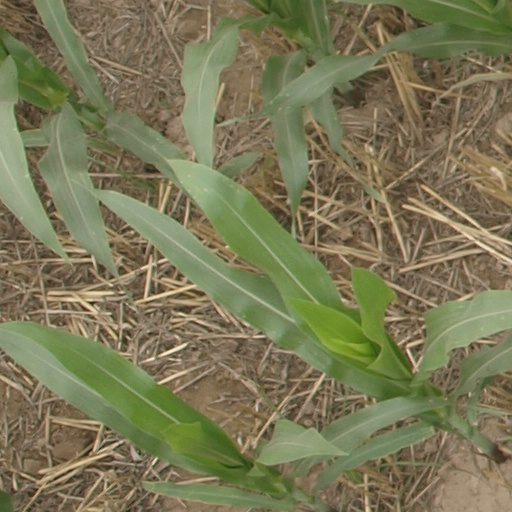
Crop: maize; corn